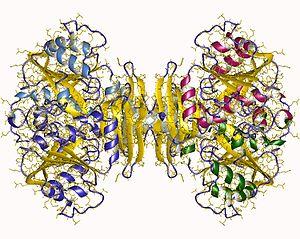
La spermidine synthase est une transférase qui catalyse la réaction :